Ottawa Fury FC

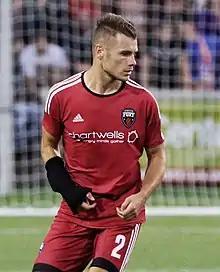
Jonathan Barden in Ottawa Fury colours in 2017

On May 25, 2013, the club's official crest was revealed at an event open to season ticket holders and supporters groups. The crest was a traditional soccer shield design that included the club's name and a flame used as a symbol of the club. The official club colours are red, black and white.